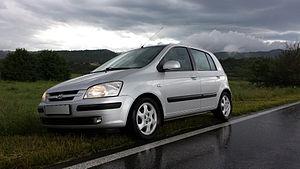
La Hyundai Getz est un modèle d'automobile sorti en 2002. C'est une voiture citadine concurrente de la Clio, et autres citadines.